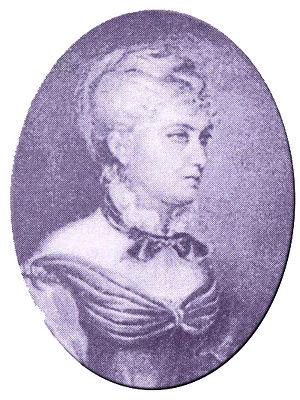
Karolina Rozalia Tekla Rzewuska, aussi connue comme Karolina Sobańska, Karolina Czerkowicz et Caroline Lacroix, née le 25 décembre 1795 et morte le 16 juillet 1885, est une noble polonaise et espionne au service de l'Empire russe.